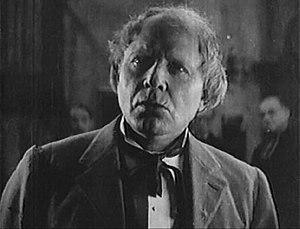
Ralph Lewis est un acteur américain, né le 8 octobre 1872 à Chicago — secteur communautaire d'Englewood, mort le 4 décembre 1937 à Los Angeles.